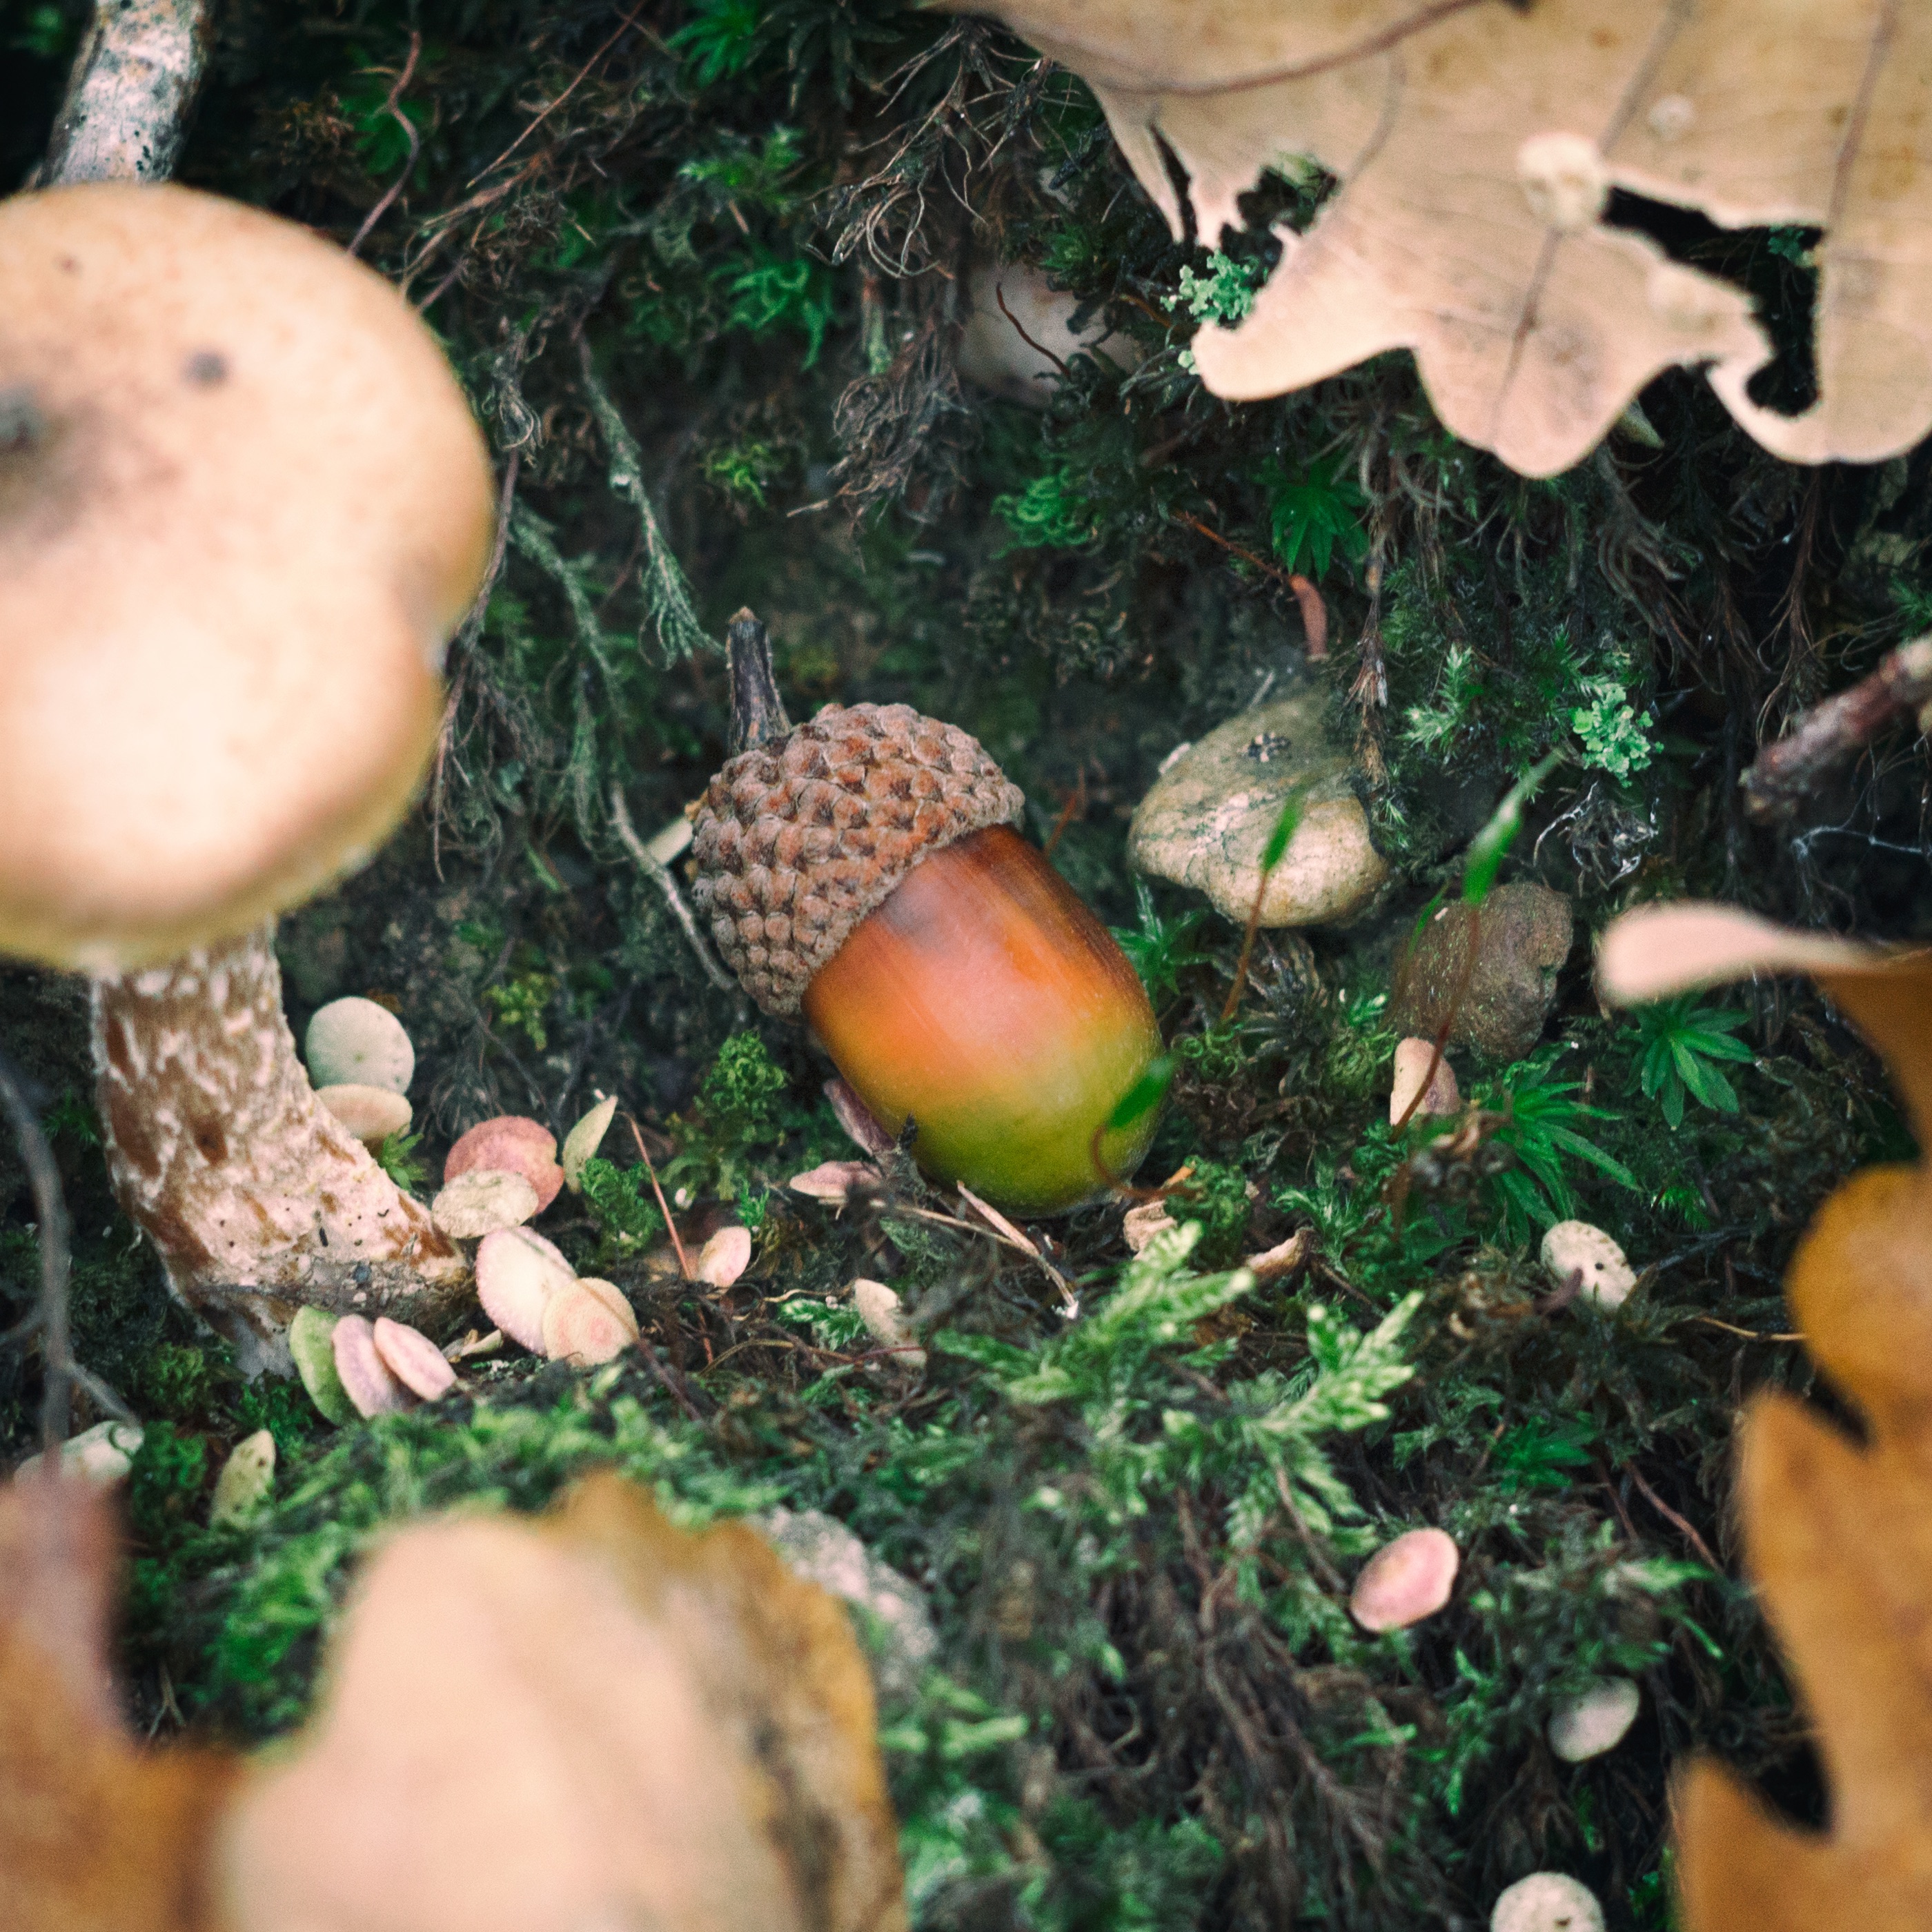
tree, branch, leaf, produce, autumn, soil, mushroom, christmas decoration, fungus, edible mushroom